History of Lagos, Portugal

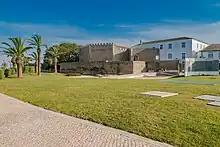
Governors Castle in Lagos.

In 1578, D. Sebastião disappeared in the Battle of Alcácer Quibir, and was succeeded by his uncle, Henrique I, who died in 1580. Thus, the throne passed to King Filipe II of Spain, thus causing the loss of Portuguese independence. However, this period was one of expansion for the city of Lagos, with the construction of a network of coastal fortifications, to defend the city from English privateers, who started attacking the region. The most important privateer was Francis Drake, who launched a campaign against the Algarve coast in 1587. On 25 May 1587, Francis Drake entered the bay of Lagos, where he landed a large army near the city walls, to plunder it. An Italian manuscript called "Ritrato et Riverso del Regno di Portogallo" gave a description of the country during the reign of Henrique I, between 1578 and 1580, in which Tavira, Lagos, Faro and Silves appeared as towns without a bishopric. The main ports in the Algarve were Lagos, Tavira and Vila Nova de Portimão. Silva Lopes mentions that King Filipe II of Spain confirmed, on 4 August 1581, several privileges that had been given to Lagos.